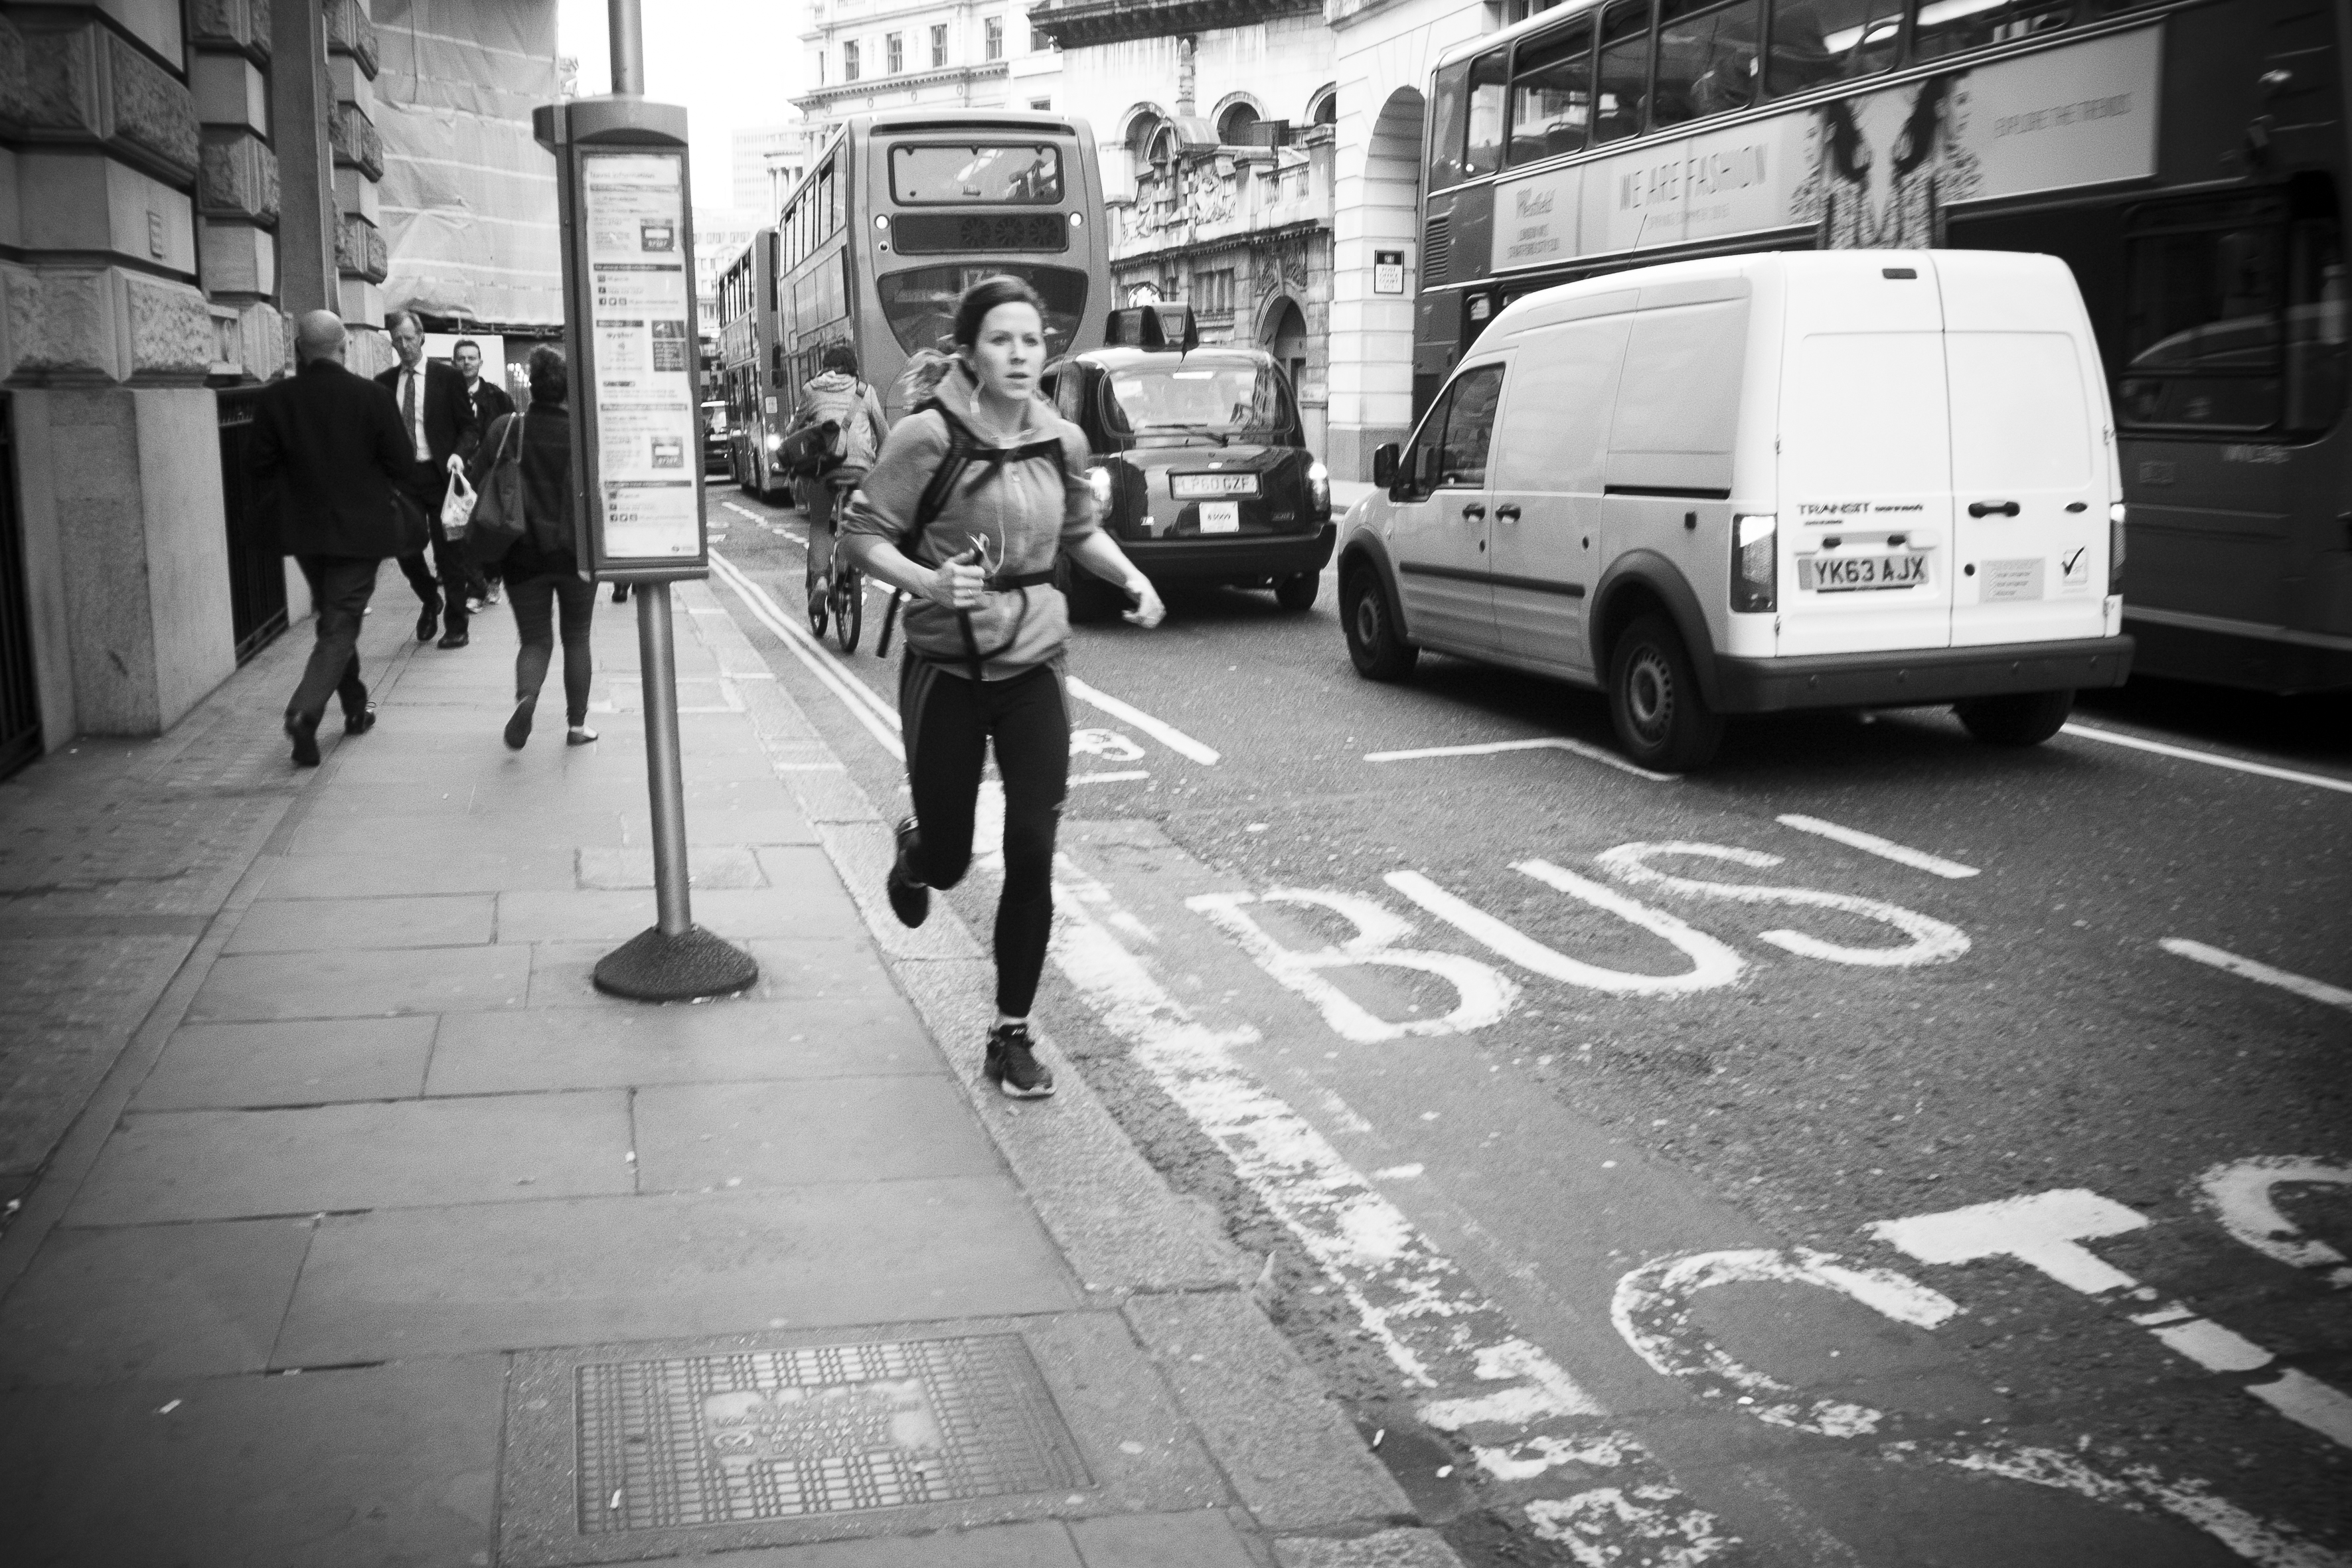
pedestrian, black and white, road, white, street, photography, urban, travel, fujifilm, black, monochrome, lane, public transport, uk, england, bw, blackandwhite, blackwhite, london, infrastructure, ngc, photograph, snapshot, noiretblanc, fuji, fujixt1, fujix, monochrome photography